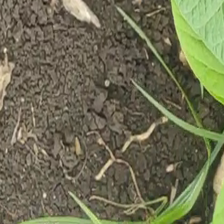
Weed species: Lavhala_(Cyperus_Rotundus)